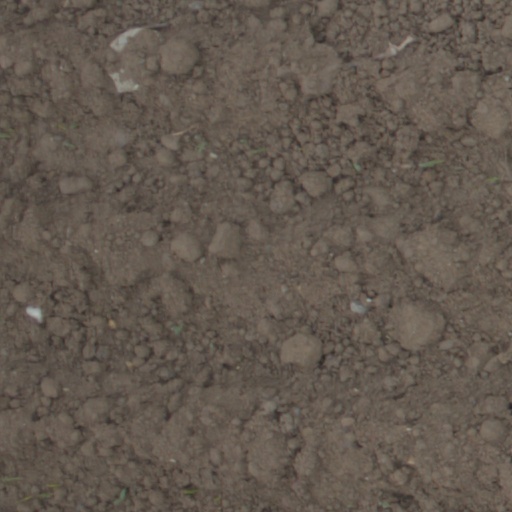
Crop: wheat